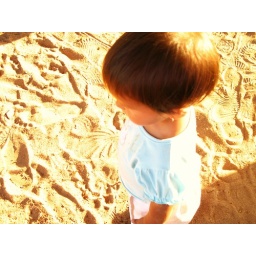
baby girl in sand